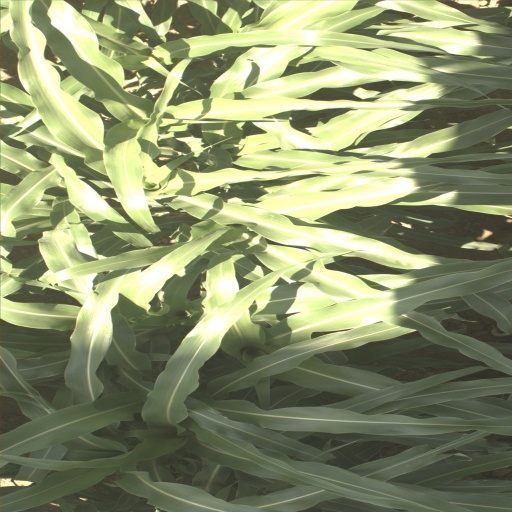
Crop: sorghum